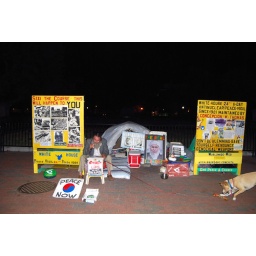
The man in front of white house